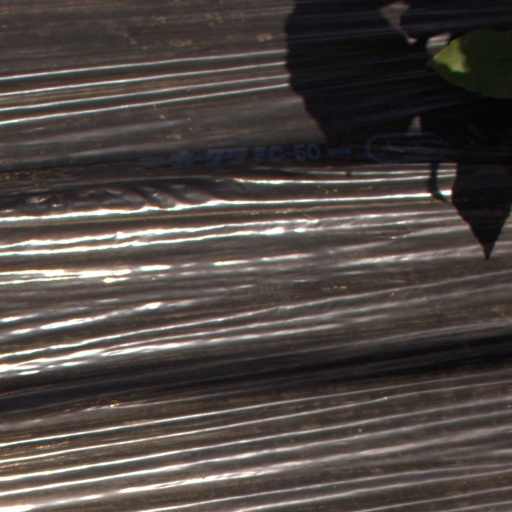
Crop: Jerusalem artichoke